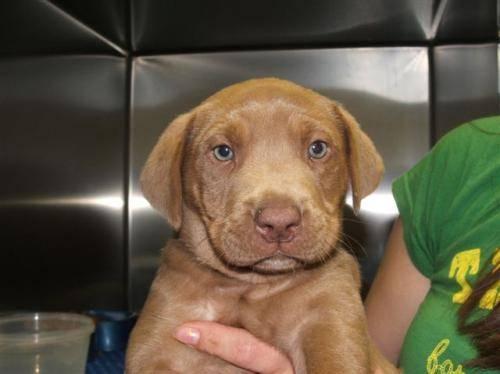
dog